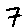
Label: 7